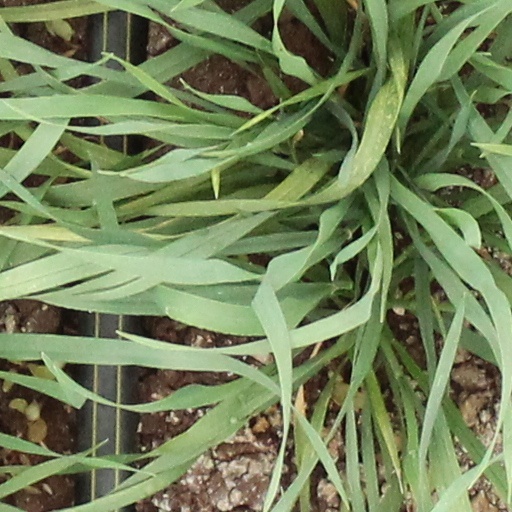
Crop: wheat